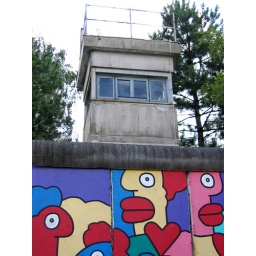
A piece of the wall and a guard tower on display in a museum in the American sector.